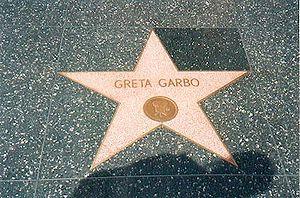
Greta Lovisa Gustafsson, dite Greta Garbo /ˈɡrêːta ˈɡǎrːbʊ/ est une actrice suédoise naturalisée américaine, née le 18 septembre 1905 à Stockholm et morte le 15 avril 1990 à New York.